Arno Schickedanz

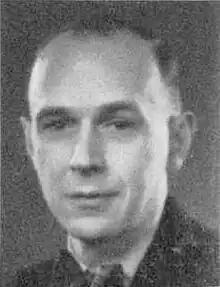
Arno Schickedanz in 1938

Arno Schickedanz (27 December 1892 – 12 April 1945) was a German diplomat who held paramount positions in both the NSDAP Office of Foreign Affairs (APA) and the Reich Ministry for the Occupied Eastern Territories (RMfdbO) of Nazi Germany. Both ministries he held positions in were under the command of Alfred Rosenberg, a friend since childhood and a leading Nazi theorist and ideologue. Schickedanz was a vehement antisemite, and his positions within Rosenberg's ministries often involved antisemitic programming. In particular, Schickedanz was a central figure in the expansion of the Foreign Policy Office. He was the proposed ruler of the "Reichskommissariat Kaukasien"; however, this territorial entity never came into existence. Schickedanz died of suicide on 12 April 1945.